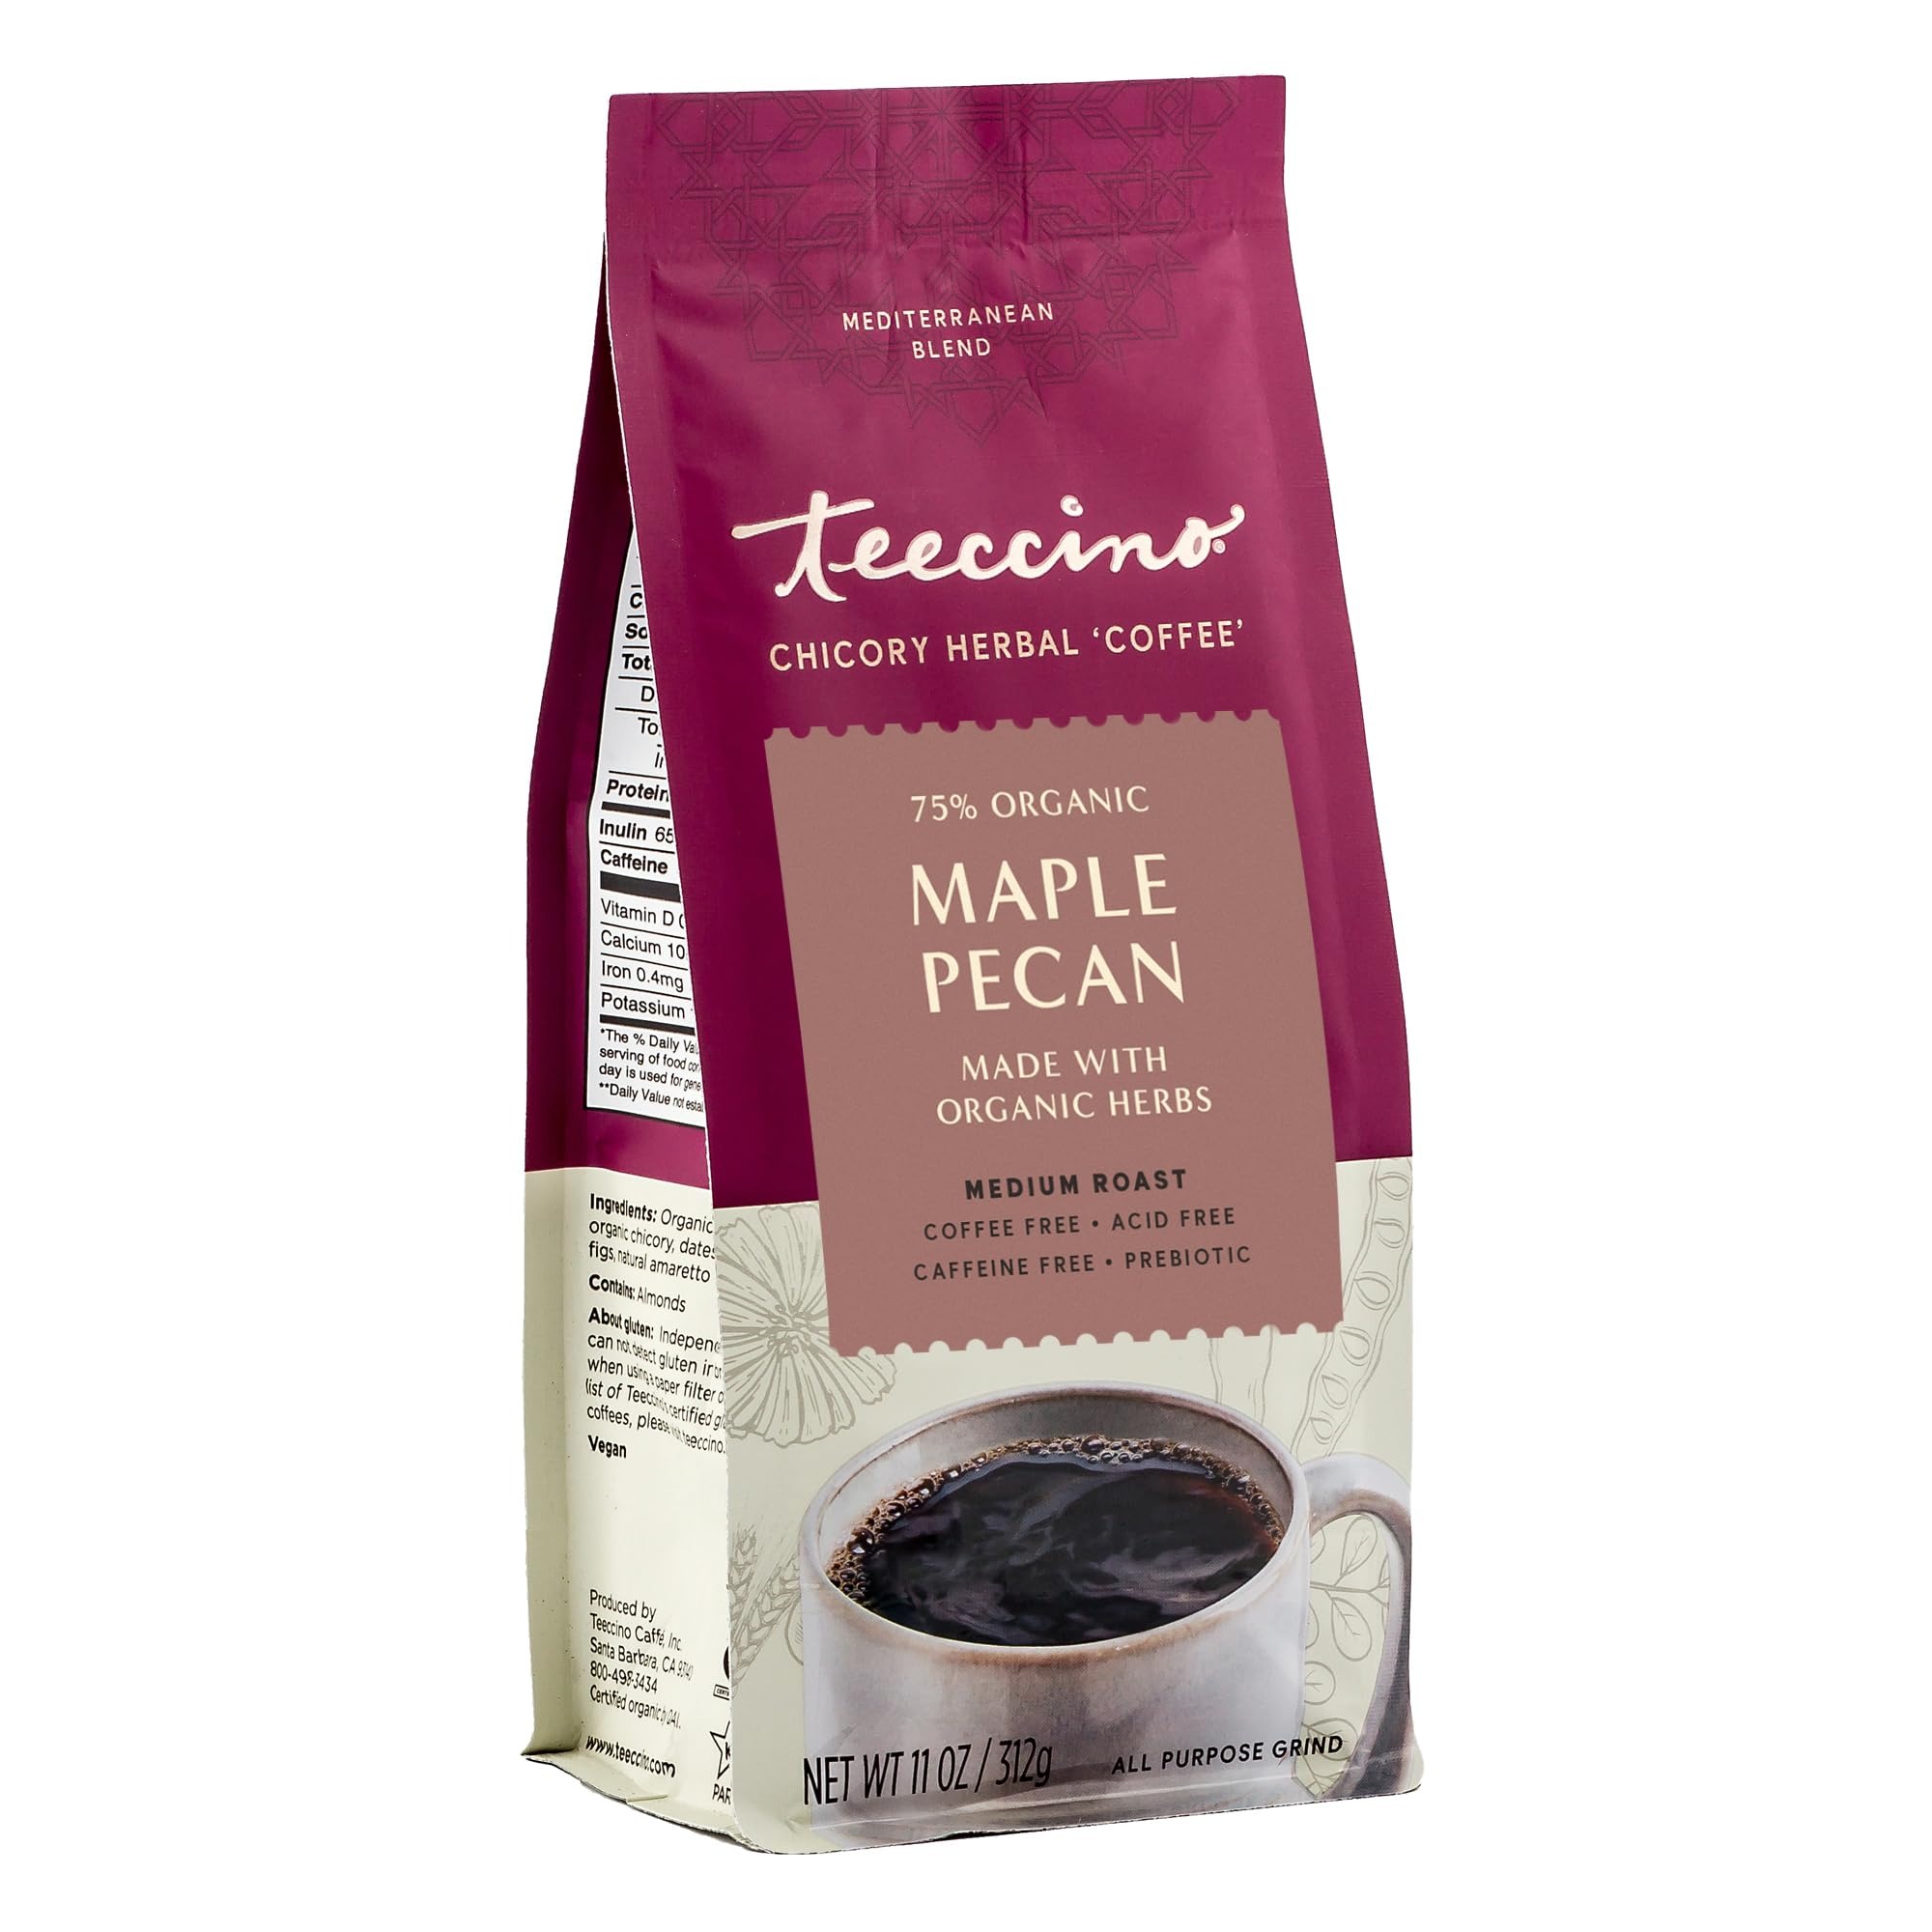
Item Name: Teeccino Maple Pecan Chicory Coffee Alternative - Ground Herbal Coffee That’s Prebiotic, Caffeine Free & Acid Free, Medium Roast, 11 Ounce
Bullet Point 1: HERBAL CHICORY COFFEE - All the rich nuttiness of a pecan pie for gratifying indulgence uplifted by a touch of maple without the calories, slightly sweetened by dates & figs. Pecans are our very own native North American tree that is indigenous to the South. They produce a flavor with a satisfying richness in the mouth that leaves you satiated and content.
Bullet Point 2: BREW TEECCINO LIKE COFFEE - Our all-purpose grind brews in any kind of coffee maker. Perfect for a cappuccino or latte, delicious hot or iced. Add hot milk or non-dairy milk to make a ‘dirty chai’ latte.
Bullet Point 3: NATURALLY CAFFEINE FREE - Experience an energy boost from nutrients, not stimulants. Perfect any time of day or night because it won’t interfere with sleep. Sugar-free Teeccino is a treat for the whole family.
Bullet Point 4: ACID FREE - Teeccino is naturally acid free, so it won’t disturb your digestion. Replace highly acidic decaf coffee - which still has caffeine - with our 100% naturally caffeine-free coffee alternative.
Bullet Point 5: PREBIOTICS FOR GUT HEALTH - Inulin from chicory root is a prebiotic soluble fiber that nourishes probiotics. Each cup supports good digestion with 650mg of inulin.
Product Description: All the rich nuttiness of a pecan pie for gratifying indulgence uplifted by a touch of maple without the calories, slightly sweetened by dates & figs. Medium Roast - 75% Organic What better accompaniment than a sweet note from their northern cousins, the maple tree, whose sap provides us with one of the most delicious flavors on earth!
Value: 11.0
Unit: Ounce

Price: 14.49